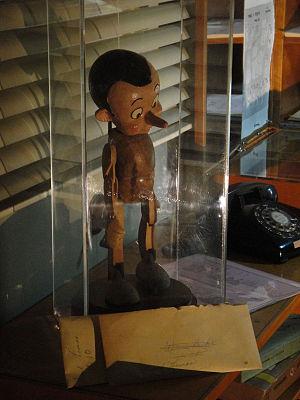
Pinocchio est le deuxième long-métrage d'animation et « Classique d'animation » des studios Disney, sorti en 1940 et inspiré du conte de Carlo Collodi, Les Aventures de Pinocchio.
L'histoire des Studios Disney de 1937 à 1941, période surnommée le « Premier Âge d'Or », est essentiellement marquée par la sortie de leurs premiers longs métrages d'animation, à commencer par Blanche-Neige et les Sept Nains. Leur production s'étale principalement de 1934 à 1941, date à partir de laquelle le studio connaît un frein à son activité. Le dernier de ces longs métrages, Bambi, sort l'année suivante.